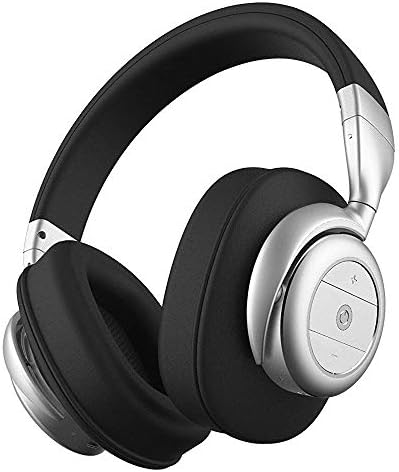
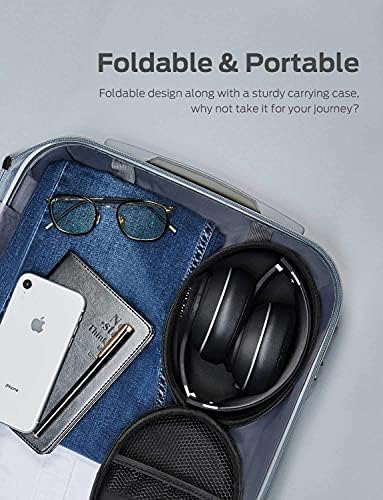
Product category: headphones
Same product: no